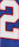
Number: 2